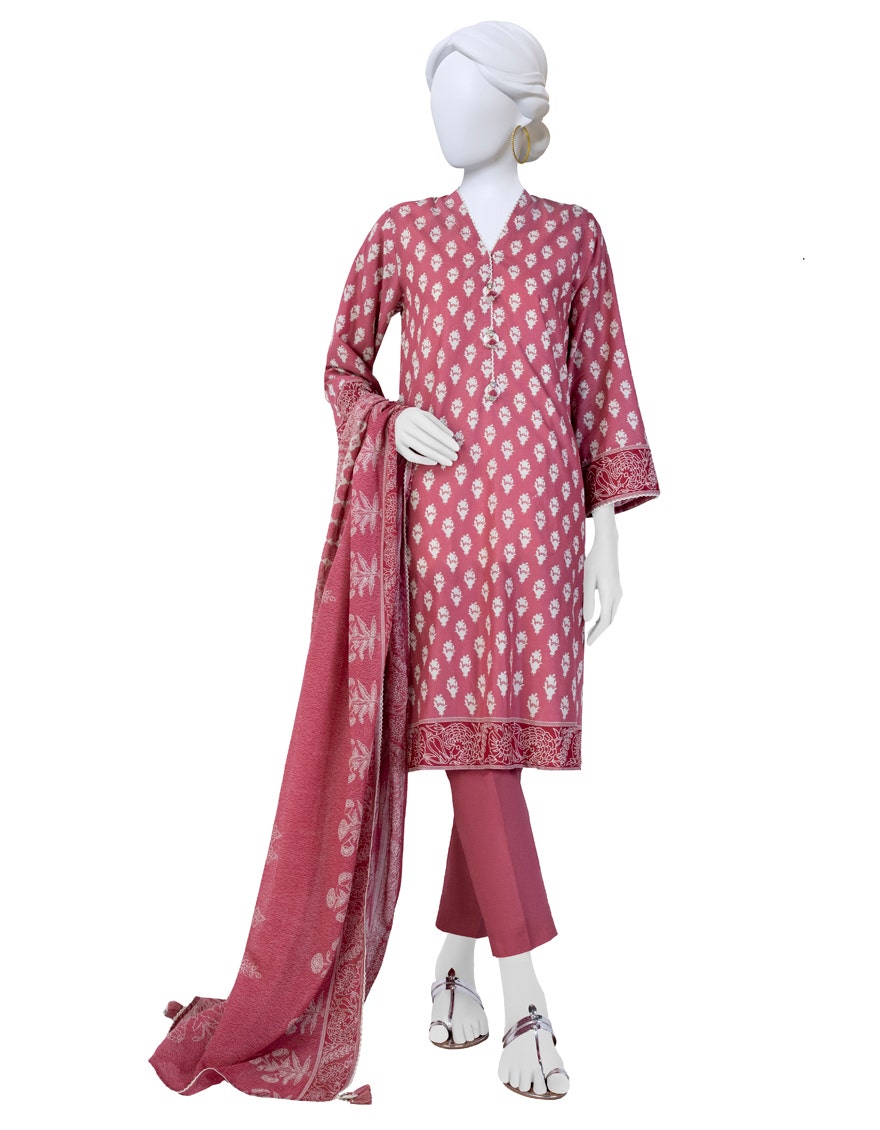
pink multi embroidered cotton suit